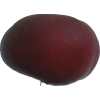
Label: nectarine_flat